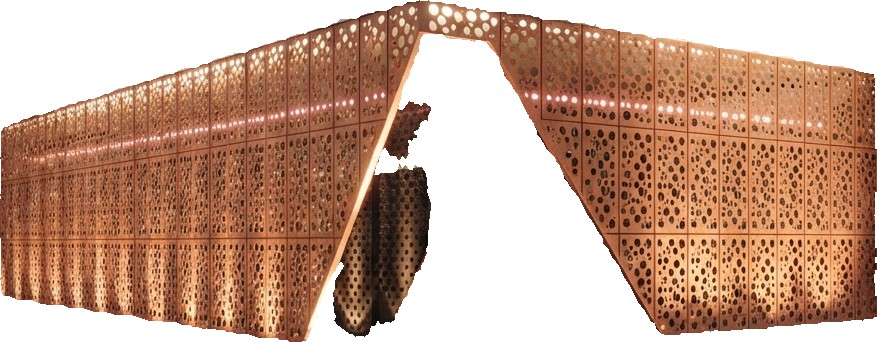
Surface category: cladding